Ruger 10/22

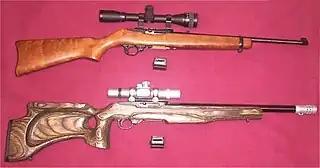
Standard Ruger 10/22 Carbine, and a highly modified Ruger 10/22

The "22 Charger" pistol, first introduced in late 2007, is a pistol based on the 10/22 action. The 22 Charger originally came with a black laminated wood pistol stock with forend, a matte blued heavy barrel, a bipod, and a Weaver style scope base in lieu of iron sights. Overall length is just under , making it quite large for a handgun. As it has an included bipod it is likely to be used from a shooting bench or table. The bipod attaches to a sling swivel on the stock fore-end and is easily removable. Due to technical features, such as the magazine being outside the pistol grip, the Charger is not legally available in some U.S. states. The 22 Charger was later discontinued. It was reintroduced in December 2014, with a brown laminate stock with a M16A2 style pistol grip, 10-inch threaded barrel, picatinny rail, 15-round magazine and adjustable bipod. At the same time a "Takedown" model was introduced with a green laminate stock. Both models were later offered from September 2015 with black polymer stocks.